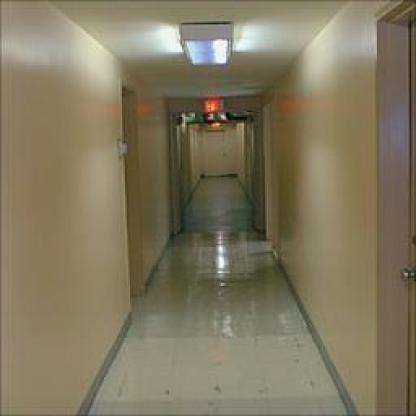
Scene: Indoor